George Gardiner (rugby league)

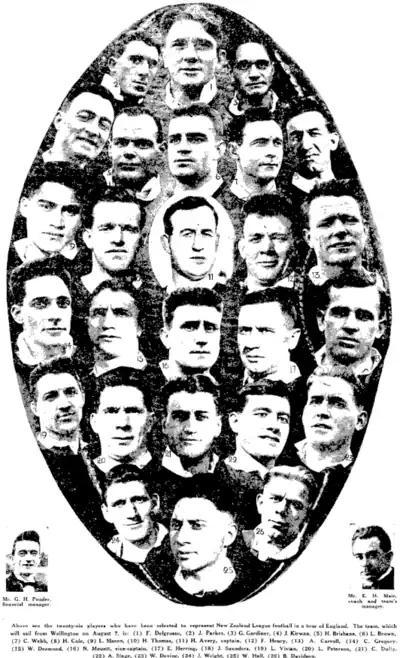
The NZ team to tour England and Wales with George Gardiner in the top row on the right.

Unfortunately for Gardiner the league game did not become established in the Bay of Plenty area and the 1923 season saw him playing no football whatsoever. He applied for reinstatement to rugby union again in May 1924 but was turned down once more, though this time by the New Zealand Rugby Union. Gardiner then moved to Auckland and was named to play in the Athletic side for a 24 May game in the Auckland rugby league competition however the match was postponed. There was then mention of him possibly being included in the pack for the Marist Old Boys side against Richmond Rovers, and he did indeed make his debut in this match on 31 May. He was extremely impressive in his early matches for Marist scoring a remarkable 61 points in his first 7 matches. He was picked during this period for Auckland where he played in the second row against the touring England side. Auckland lost 24–11 in front of an enormous crowd of 20,000 at Carlaw Park. Gardiner finished the season scoring 71 points which was the second highest of any player. Marist won the 1924 senior competition defeating Devonport United in the final.